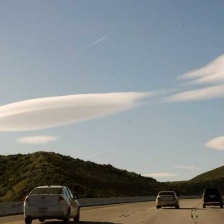
Cloud type: Altocumulus